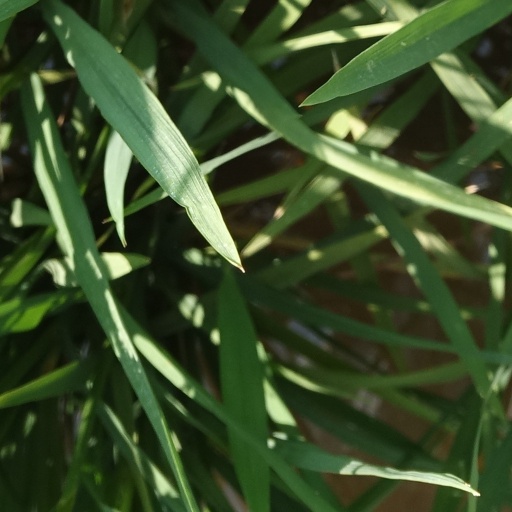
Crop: rice